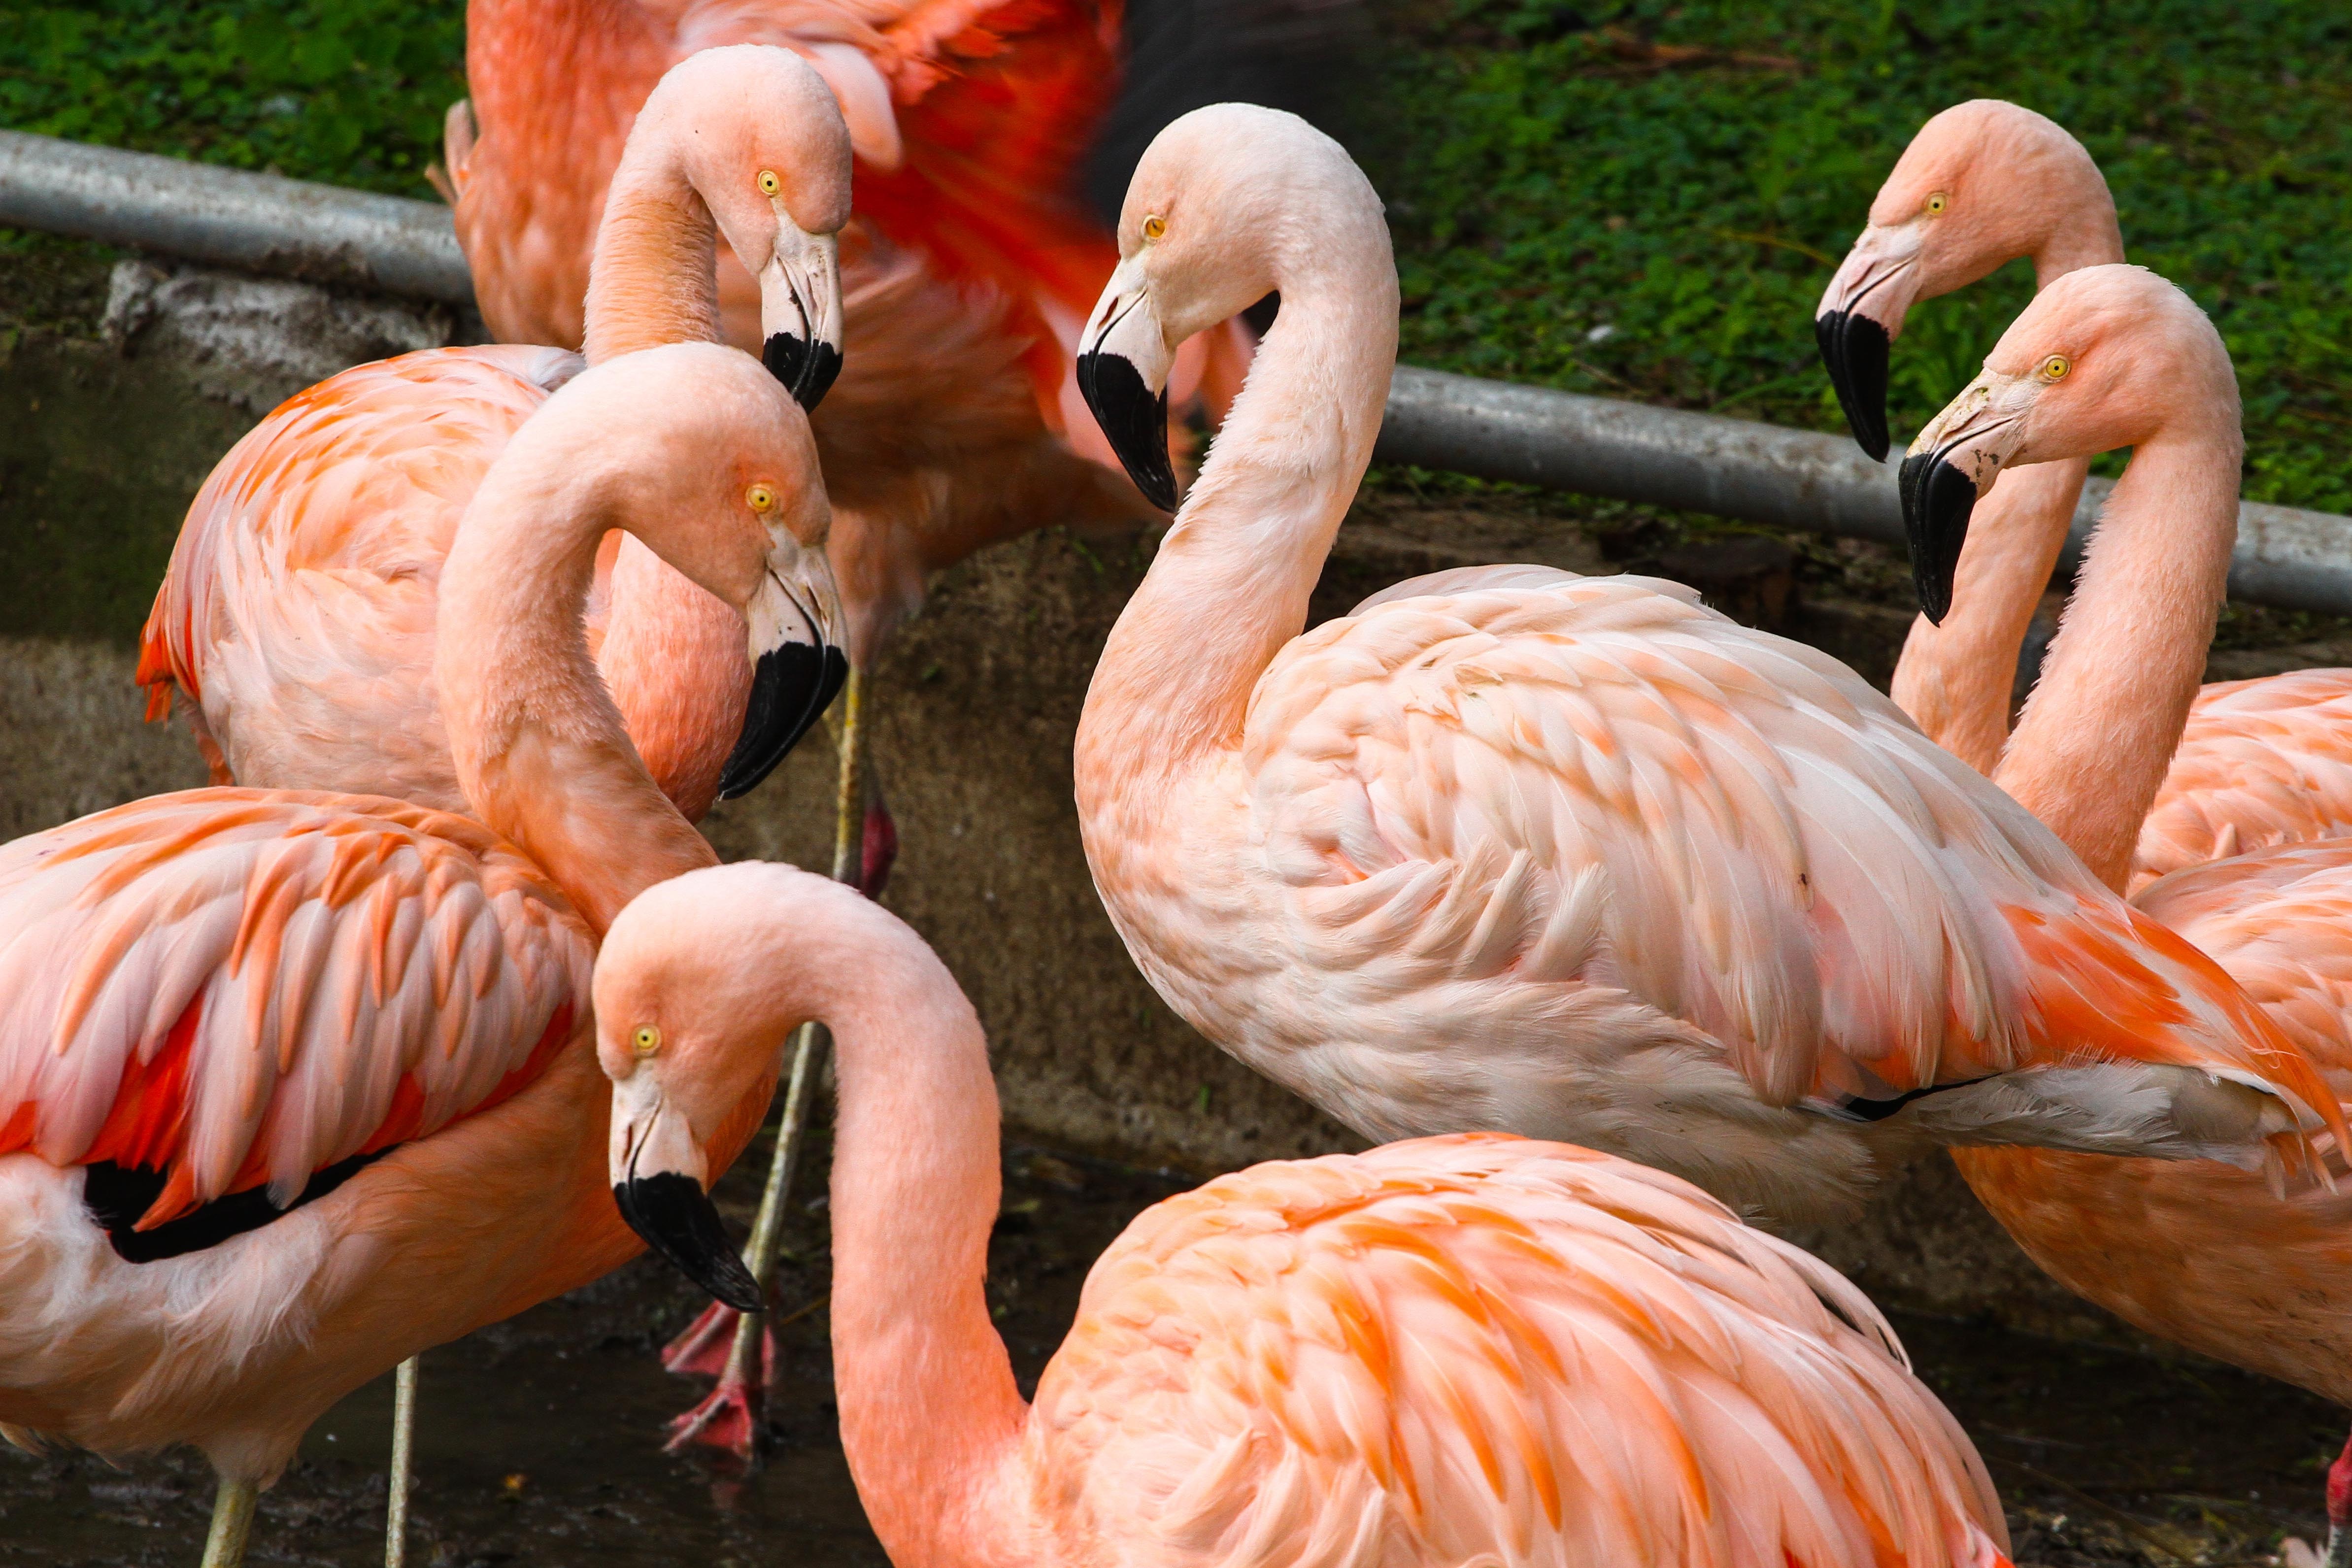
bird, pen, wildlife, zoo, beak, fauna, birds, flamingo, animals, vertebrate, water bird, pink herons